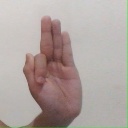
अक्षर: फ